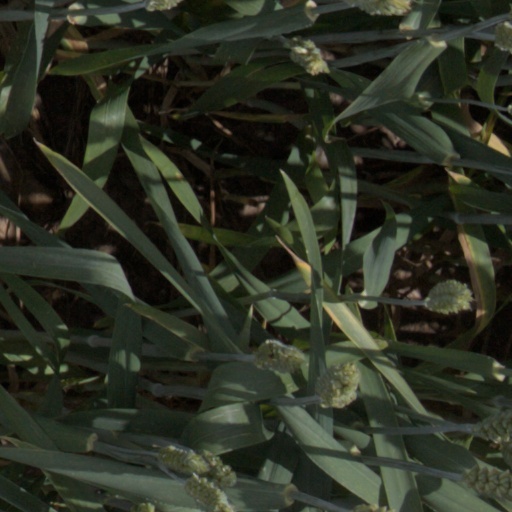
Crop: wheat